Brandon Belt

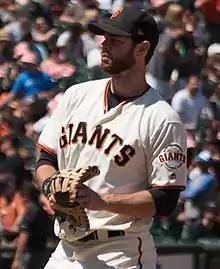
Belt in the field in 2017

In 2017, Belt tied his career-high with 18 home runs before suffering a season-ending concussion on August 4.